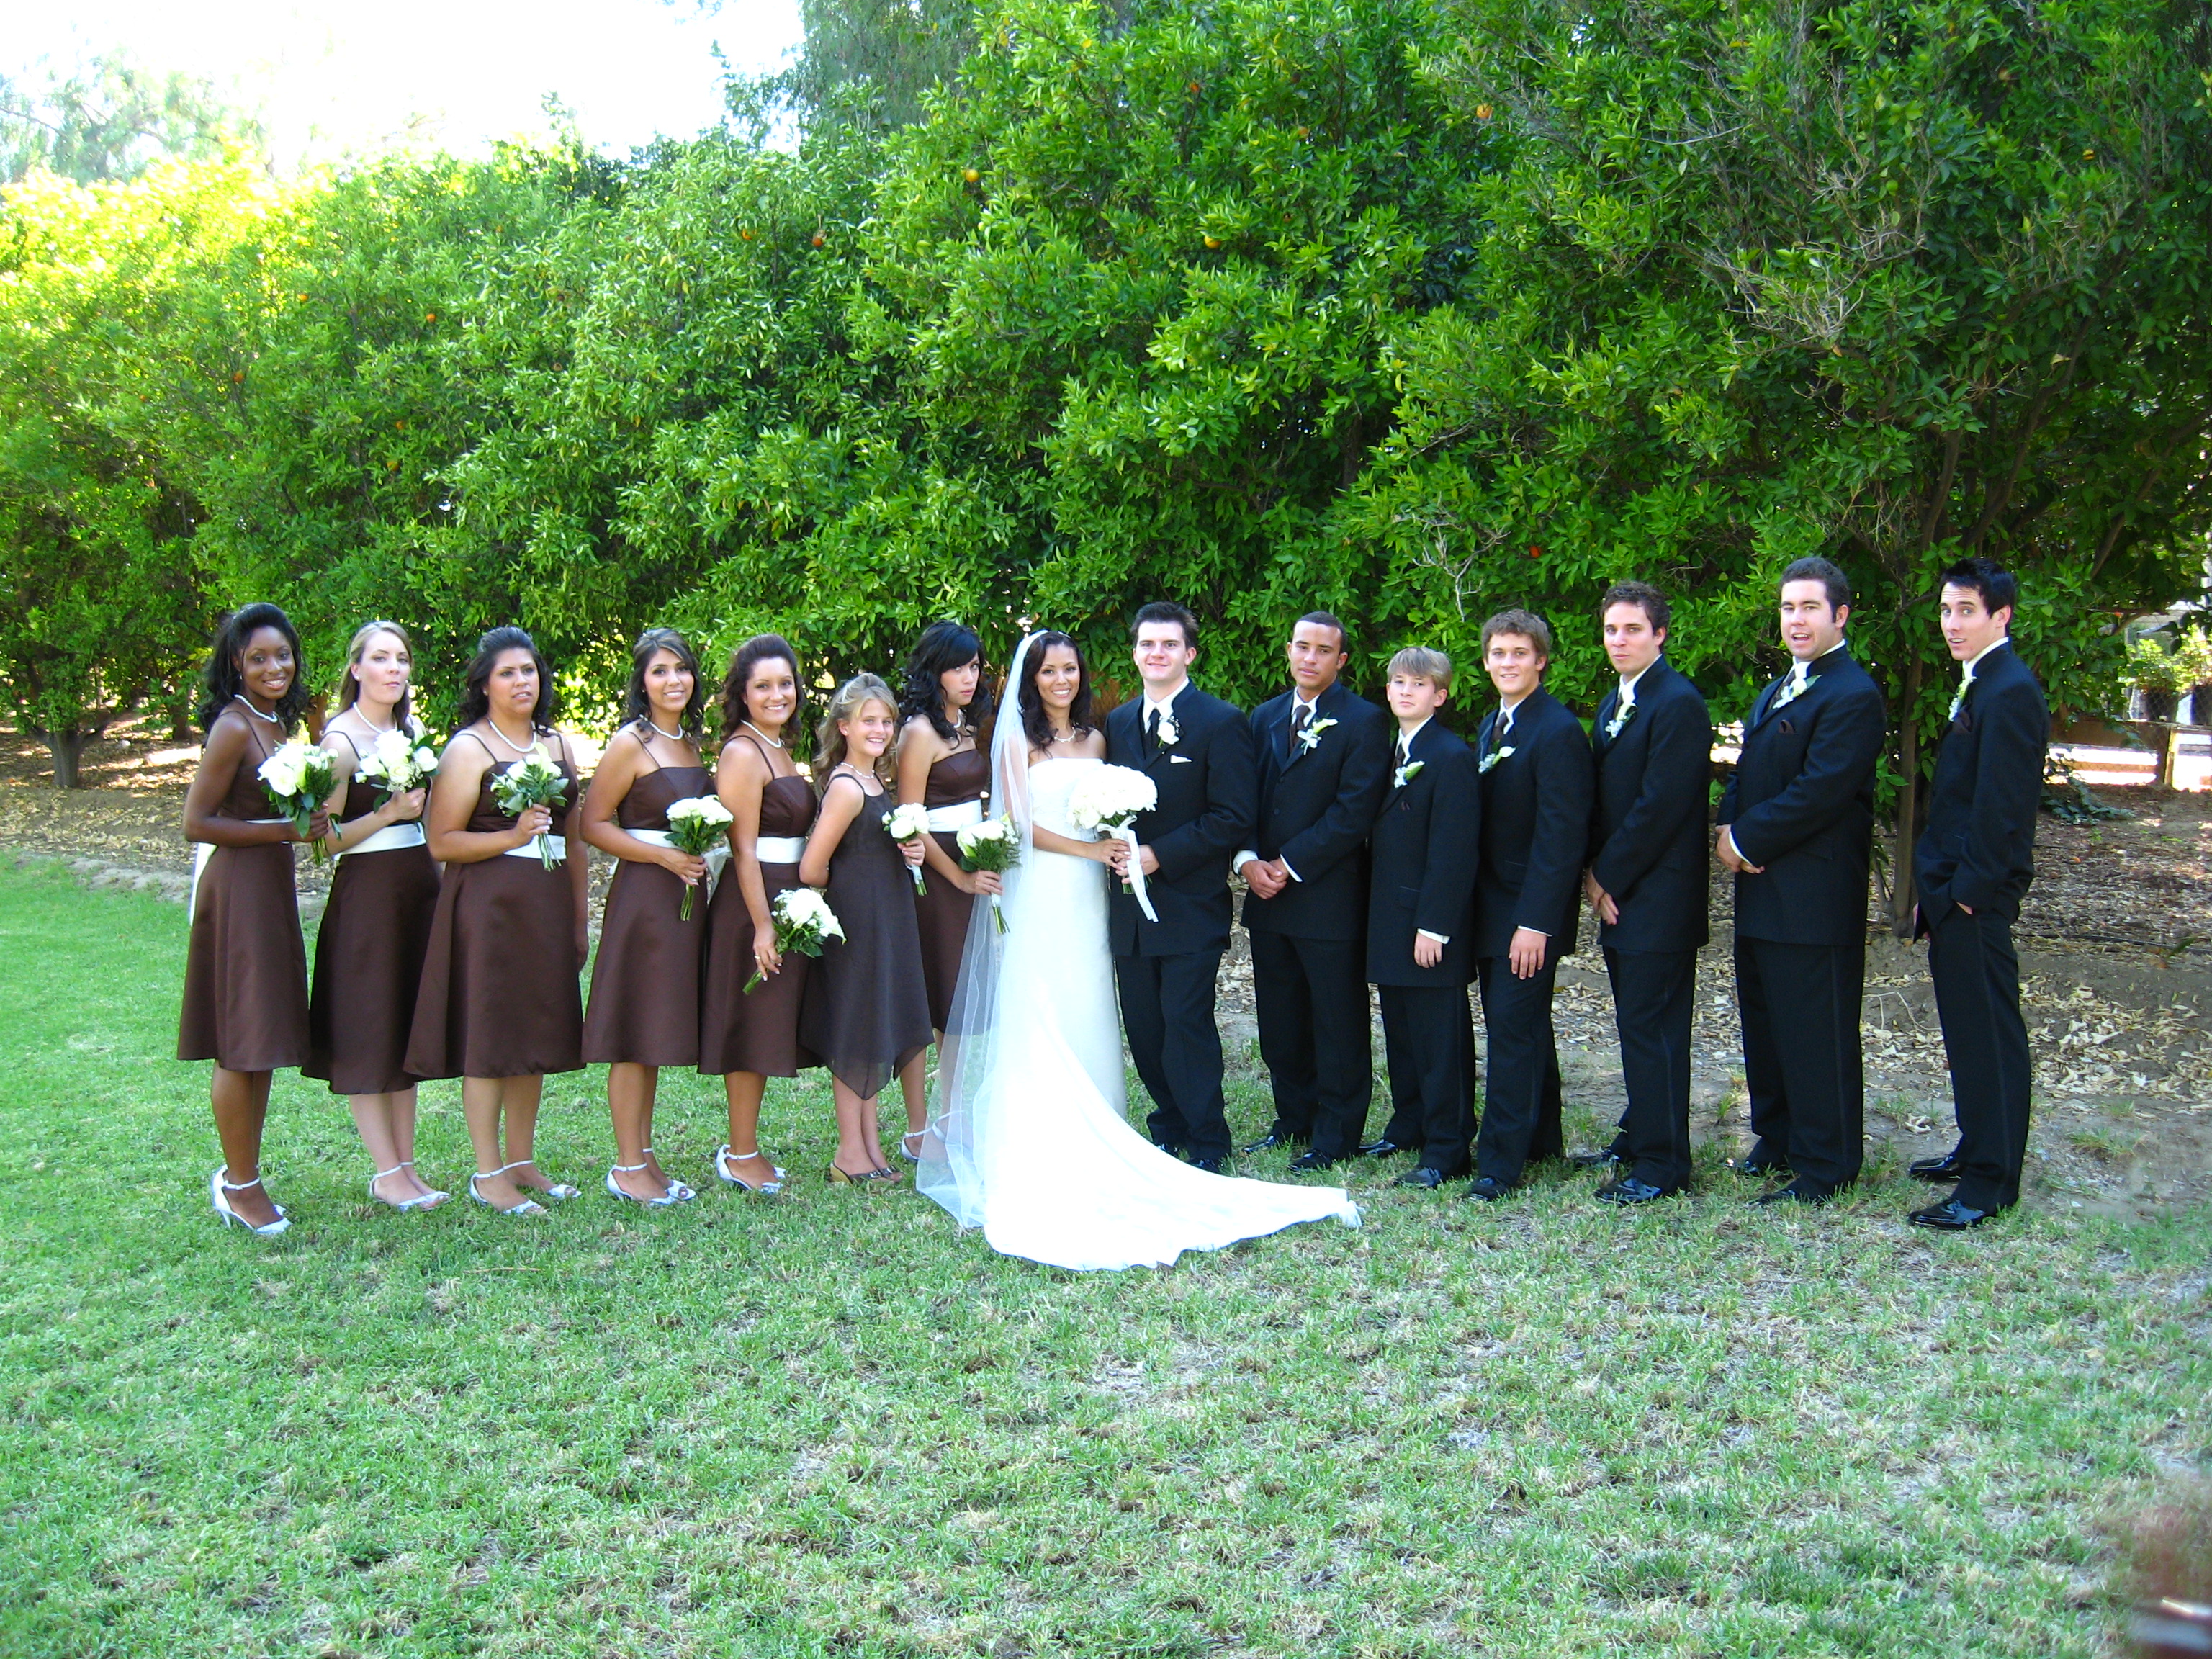
wedding, bride, groom, cake, ceremony, creativecommons, reception, weddings